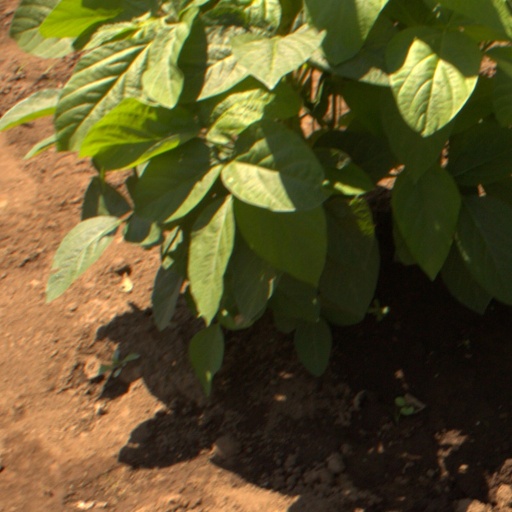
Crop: soybean